Houghton Lake Flats Flooding State Wildlife Management Area

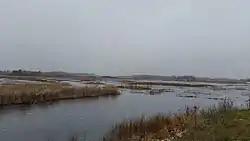
Looking north from the observation platform in November 2016

The wildlife management area is divided into two sections. The area north of Yeager Road is referred to as the Houghton Lake Flats North Flooding State Wildlife Management Area at . The area south of Yeager Road is referred to as the Houghton Lake Flats South Flooding State Wildlife Management Area at . The entire wildlife management area occupies . The wildlife management area itself is mostly accessible from US 127 exit 194 (M-55) or exit 201 (Pine Road) north in Lyon Township nearer Higgins Lake. Nearby sizable communities include Houghton Lake and Prudenville to the southeast, Lake City about west, and Grayling about north.